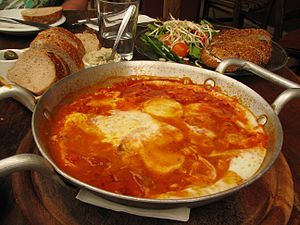
Schakschuka
Shakshuka med pocherede æg og tomatsauce
Schakschuka er en specialitet i det nordafrikanske og jødiske køkken. Retten tilberedes af pocherede æg i en sauce af tomater, chili-skiver og løg.